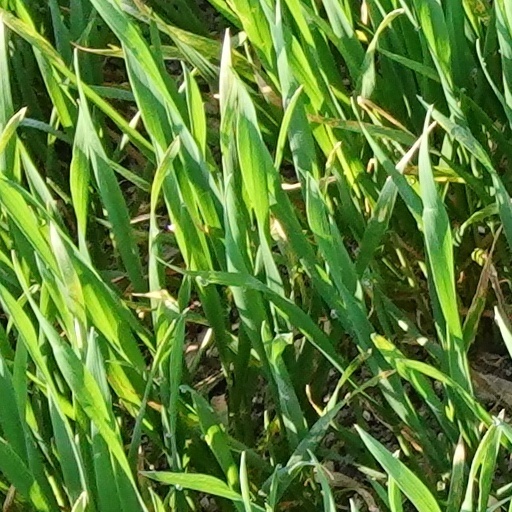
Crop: wheat